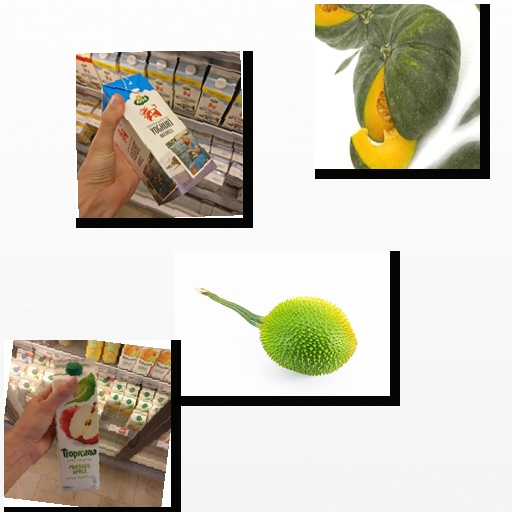
Food items: natural_yogurt, apple_juice, spiny_gourd, pumpkin